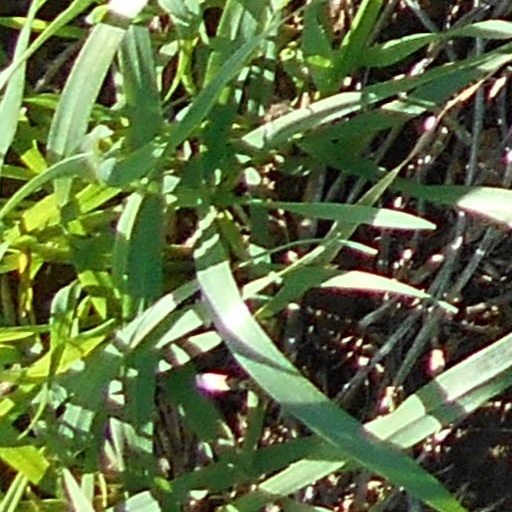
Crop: wheat